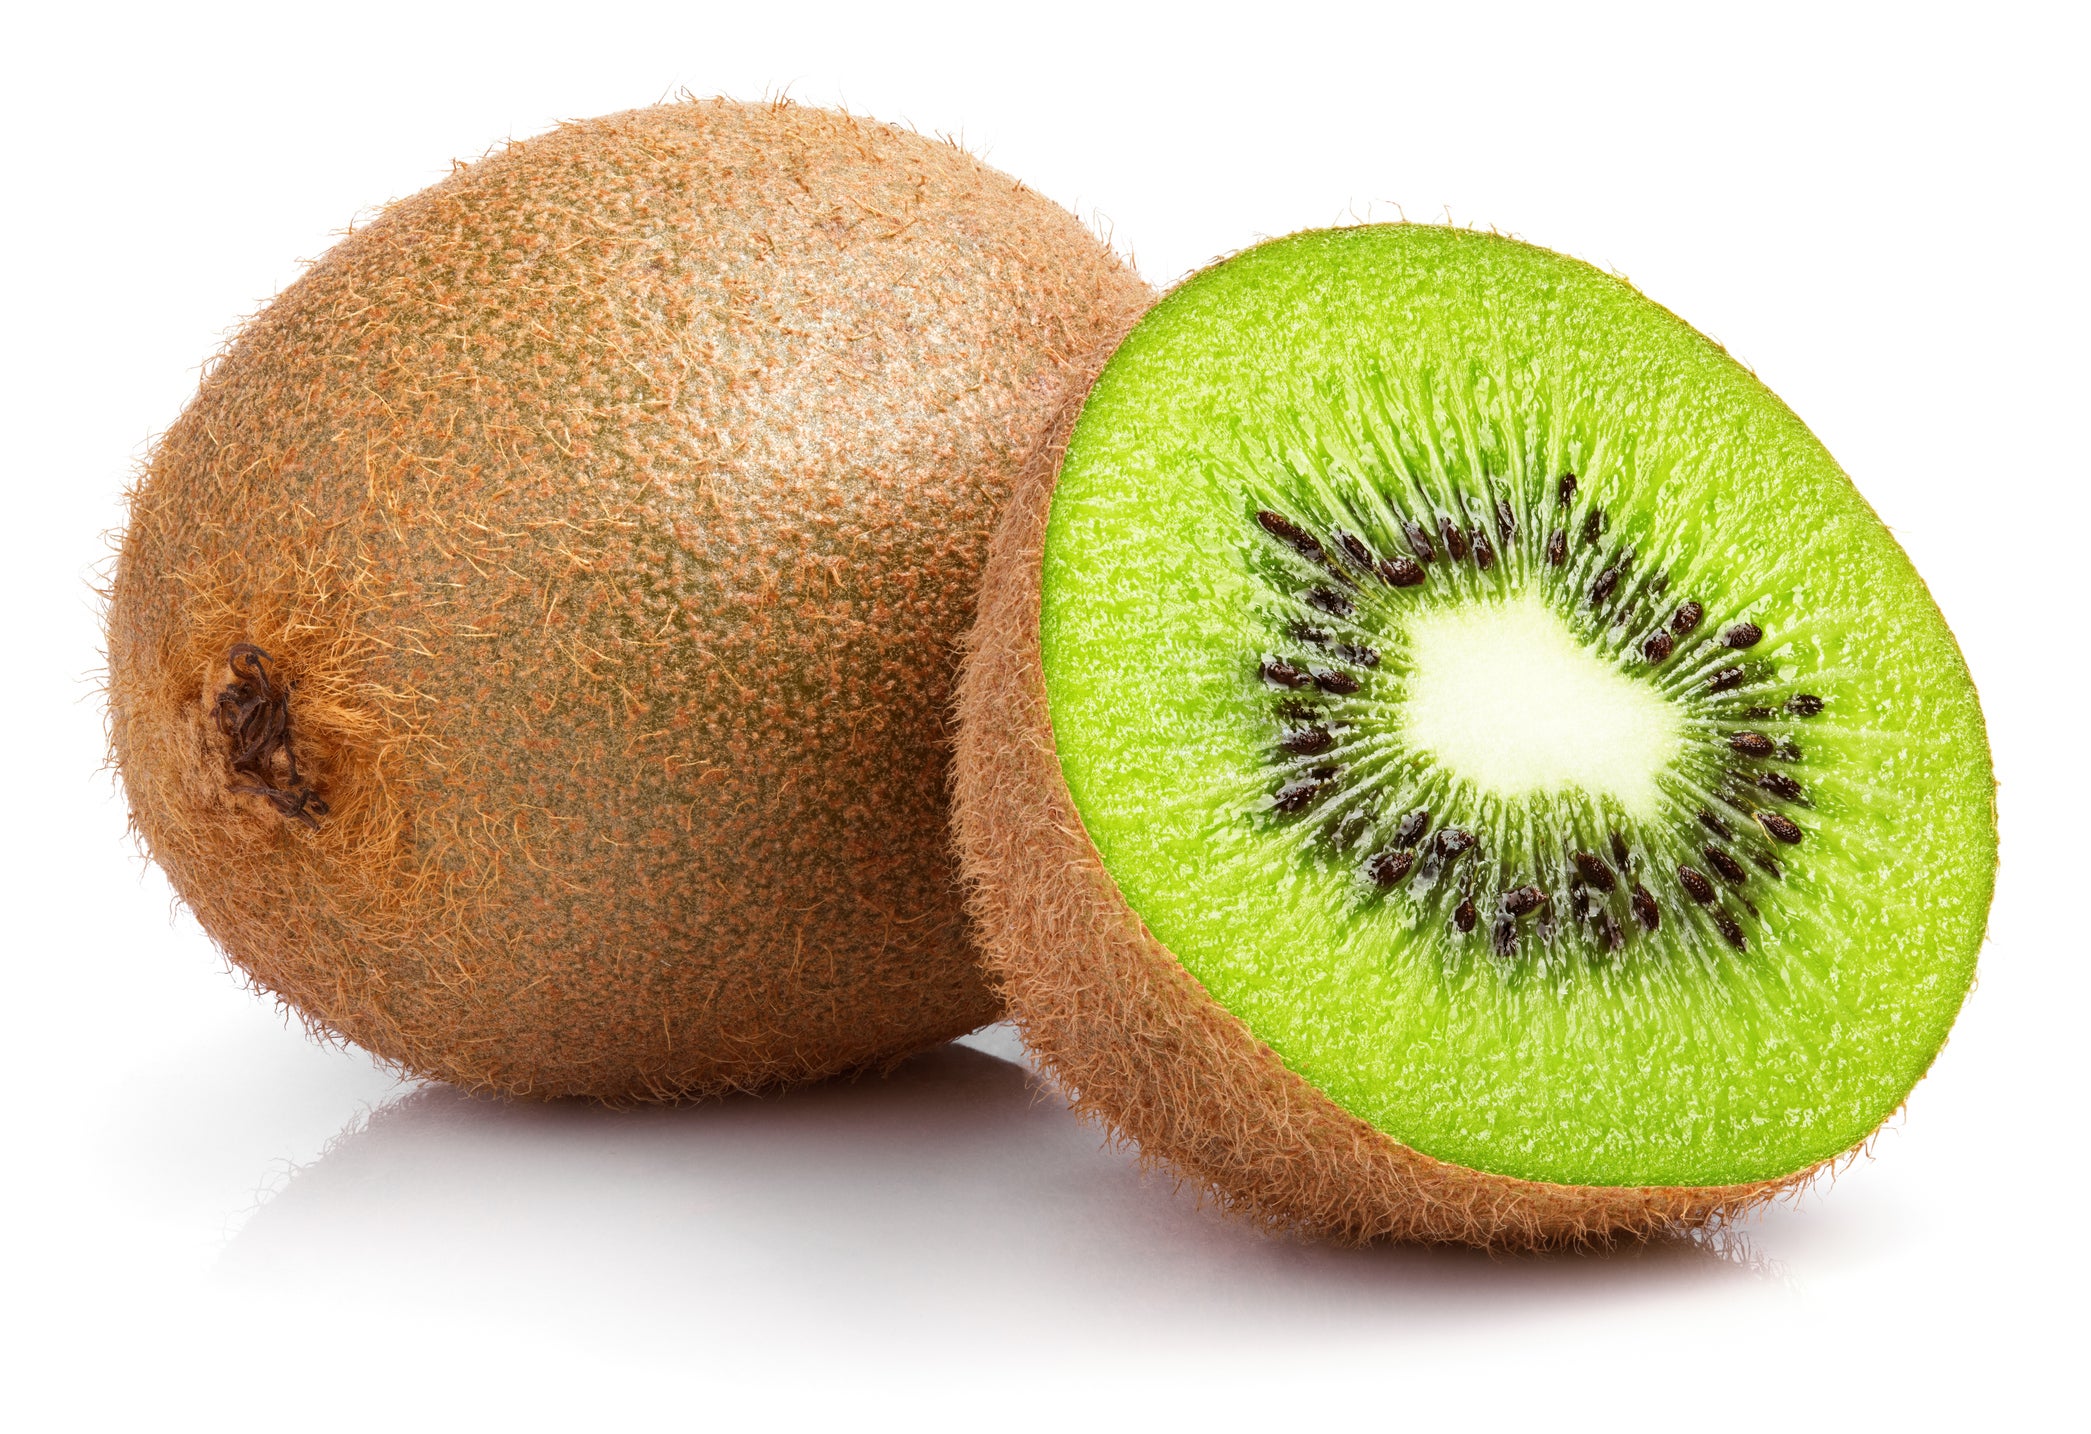
Label: Kiwi